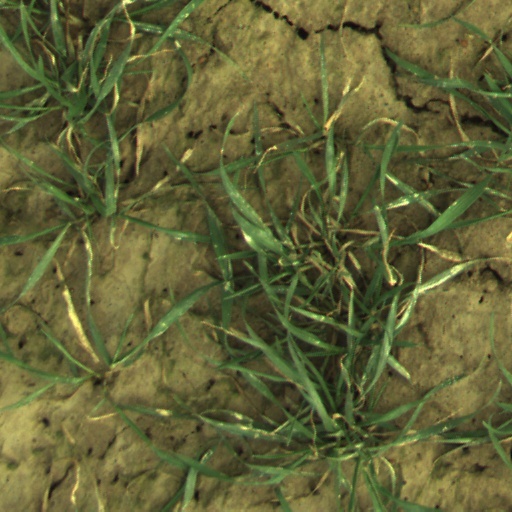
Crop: wheat